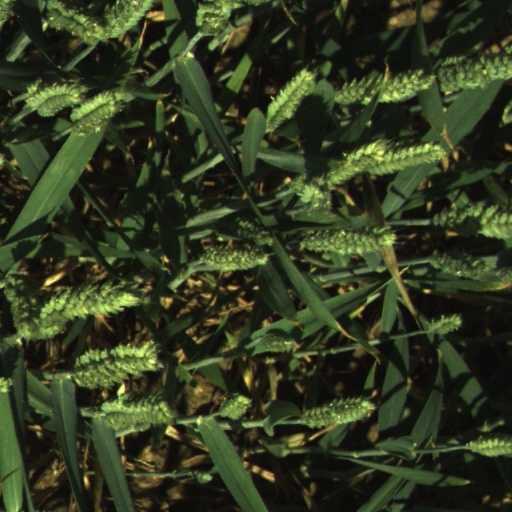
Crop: wheat